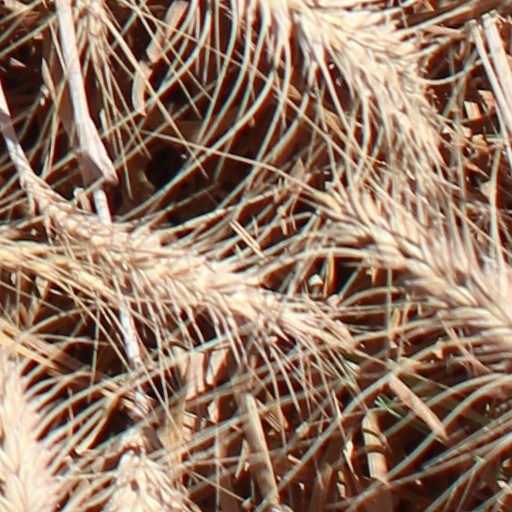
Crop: wheat